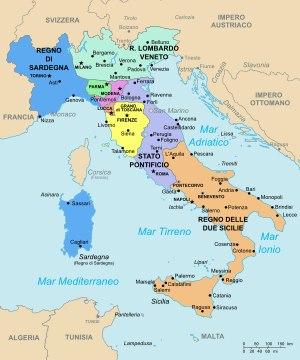
L’histoire de Nice se caractérise essentiellement par deux éléments. C'est tout d'abord une ville frontière, qui a fréquemment changé de souveraineté. Elle a été ainsi successivement ligure, grecque et romaine, avant de faire partie du Royaume ostrogoth d'Italie, puis de l'Empire romain d'Orient et du royaume d'Italie, devenant ensuite génoise, provençale, savoyarde, piémontaise et enfin française. C'est par ailleurs une ville dont le développement a été très rapide et dû essentiellement au tourisme. Ces deux particularités ont entraîné des conséquences importantes sur le plan social, politique, économique, culturel et urbanistique.
L'Italie possède une histoire qui est intimement liée à l'Europe et au bassin méditerranéen.
Cet article est une chronologie de l'évolution territoriale de l'Italie, listant les modifications intérieures et extérieures de la géographie politique de ce pays, depuis sa formation jusqu'à l'époque contemporaine.
L'histoire de Savoie présente une synthèse des différentes périodes de la Préhistoire à nos jours de l'entité géographique et historique appelée Savoie, un territoire dont la définition a varié au cours des périodes historiques, jusqu'à être définie par les deux départements français de la Savoie et de la Haute-Savoie.
L'histoire de la Savoie de 1815 à 1860 commence avec la défaite de Napoléon à Waterloo, et le traité de Paris signé le 20 novembre 1815. Le duché de Savoie est rendu aux princes de Savoie, après vingt-trois ans d’occupation révolutionnaire puis napoléonienne. Cette restauration marque cependant le début d'un éloignement entre la population savoisienne et la dynastie de Savoie. En effet, l’application d'une monarchie autoritaire donne aux Savoyards le sentiment d’être une minorité au sein d’un ensemble italophone, et par-dessus tout, les tentatives d’unification de la péninsule italienne et leurs implications financières semblent être en décalage avec les préoccupations de la population savoyarde.
Annecy possède une longue histoire depuis son origine comme bourgade gallo-romaine dans la plaine des Fins, suivie par son implantation sur la colline d'Annecy-le-Vieux au VIIIᵉ siècle, puis au pied du Semnoz au XIᵉ siècle. Son rôle dans la Réforme catholique, dite Contre-Réforme, aux XVIᵉ et XVIIᵉ siècles fait d'elle la « Rome des Alpes ». Résidence des comtes de Genève au XIIᵉ siècle ; capitale du comté de Genevois, puis de l'apanage de Genevois, Faucigny et Beaufort, ensuite de Genevois-Nemours dans les États de Savoie ; capitale de la province de Genevois, puis siège de l'une des deux intendances de Savoie dans les États sardes, la ville devient brièvement française de 1792 à 1815 à la suite d'une invasion militaire, puis de nouveau le 24 mars 1860, date de l'annexion du Duché de Savoie par la France.